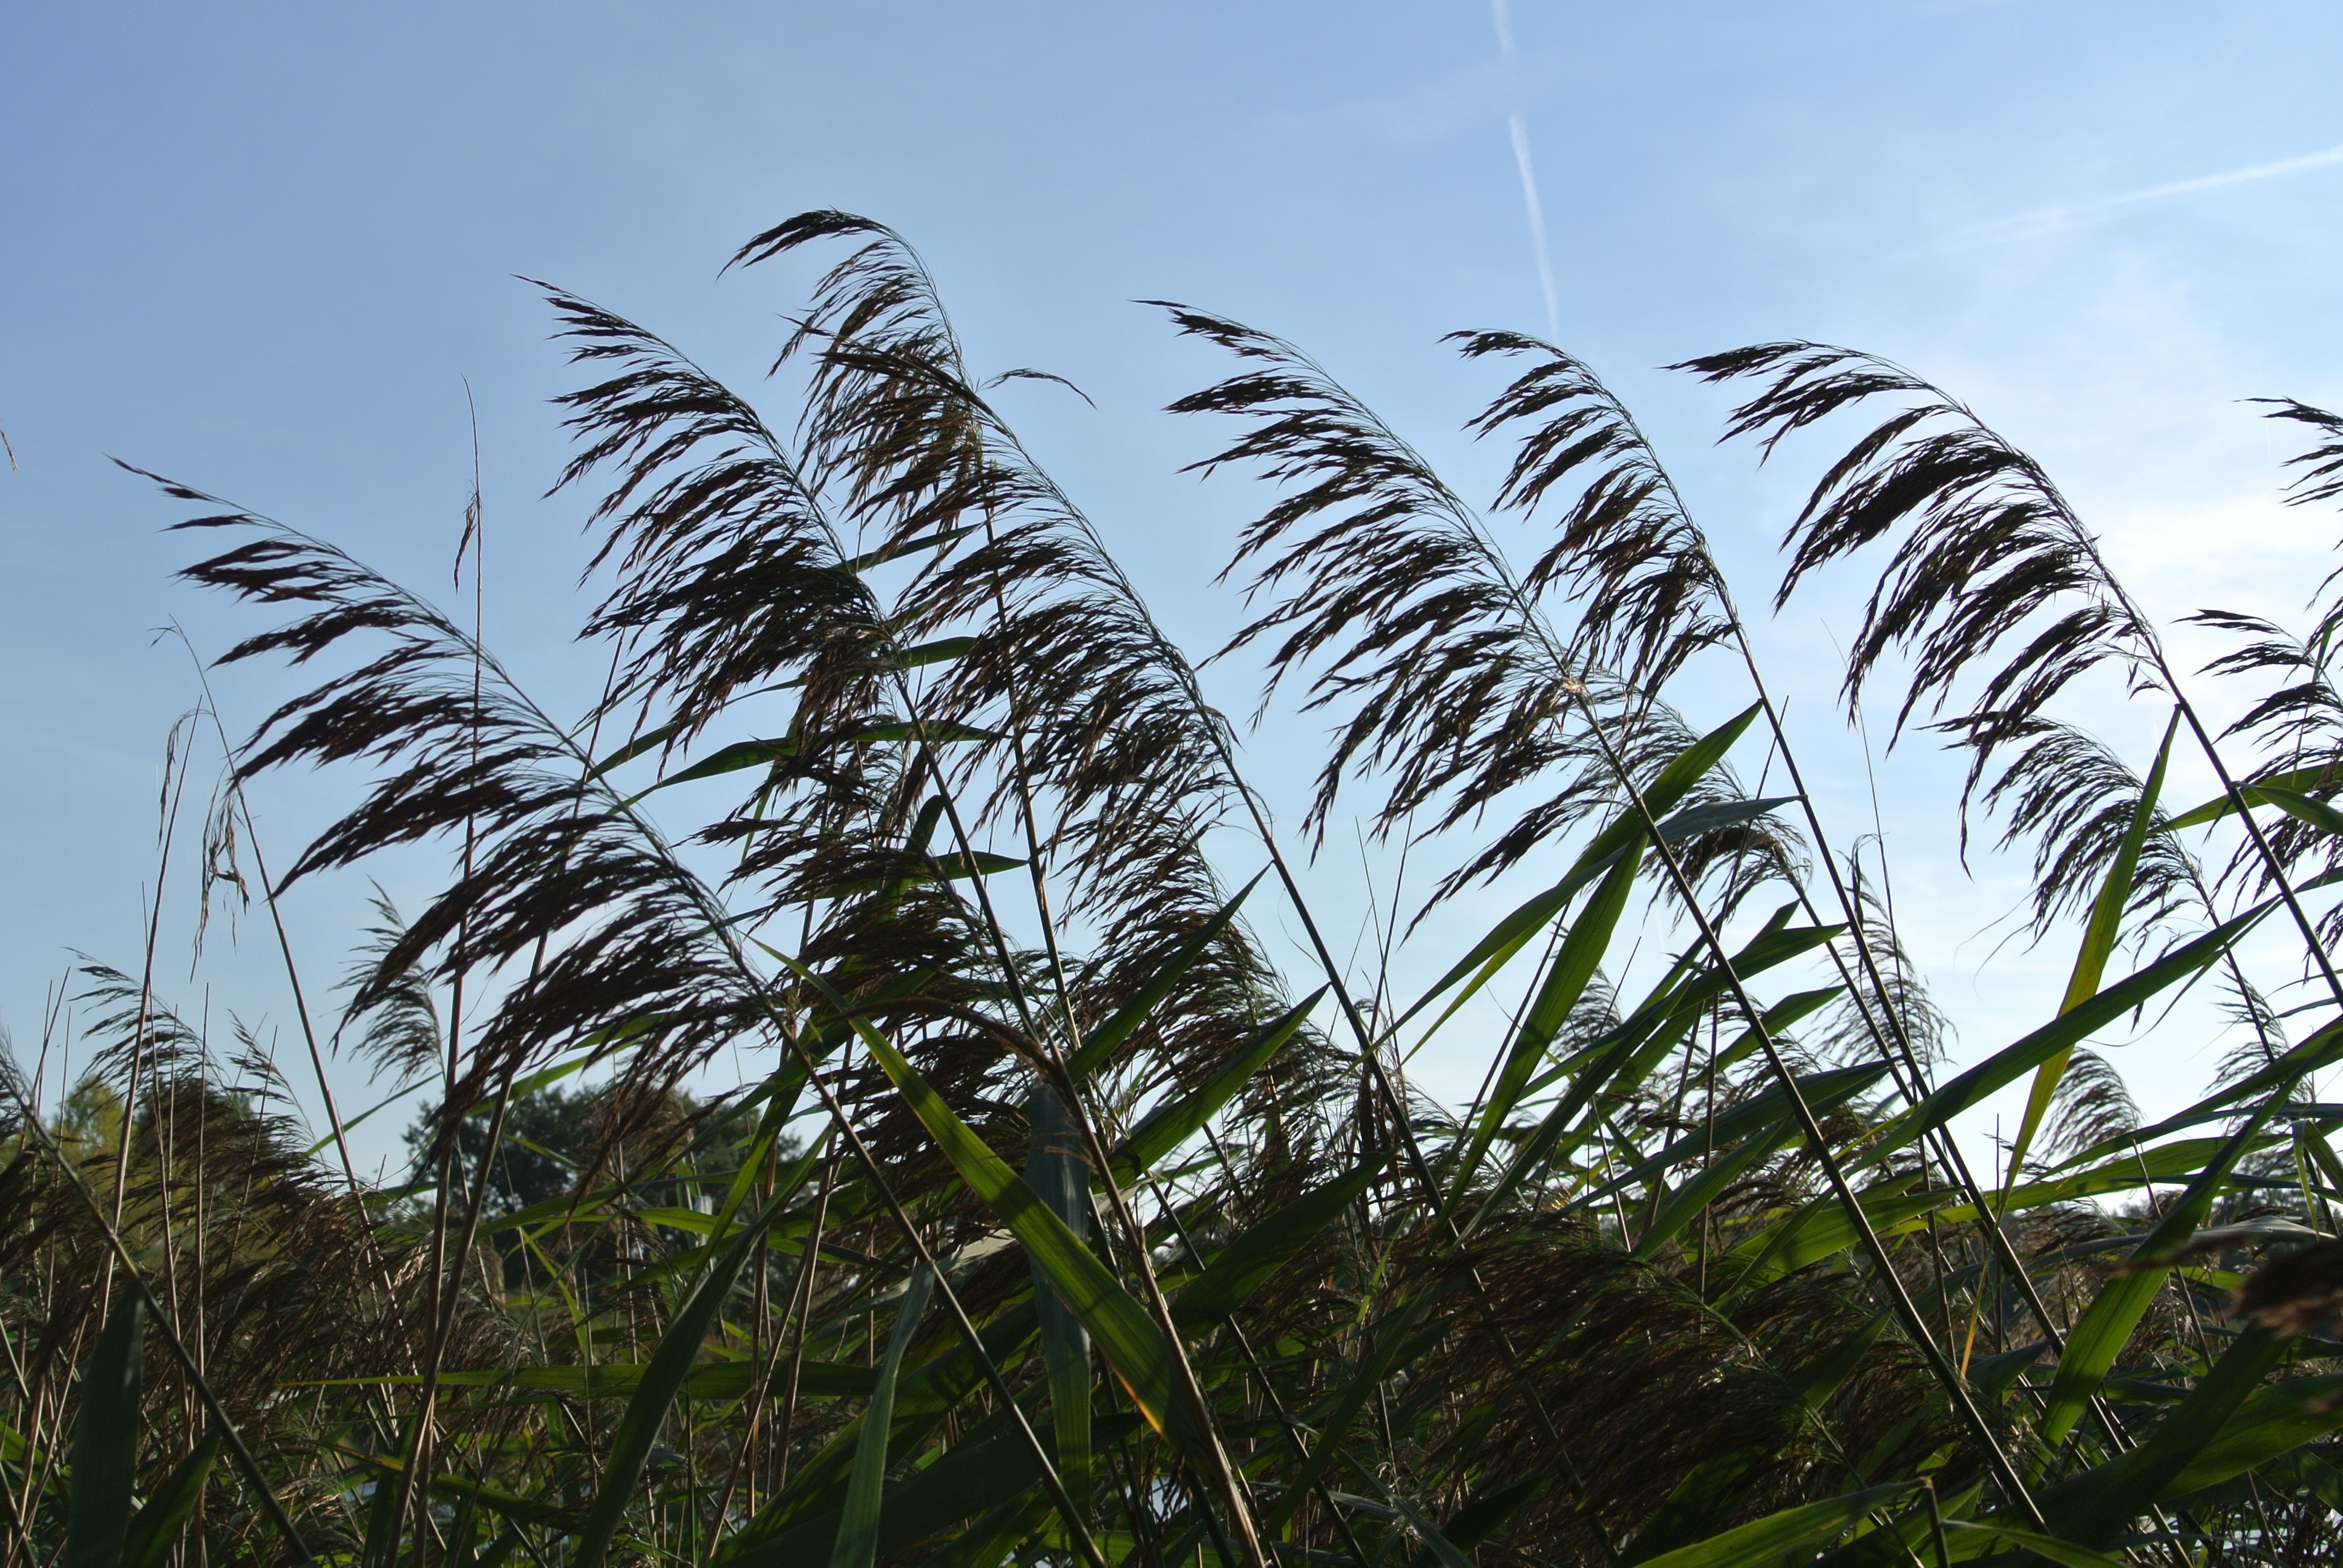
tree, grass, branch, plant, sky, field, leaf, flower, wind, crop, botany, agriculture, flora, ecosystem, flowering plant, grass family, woody plant, land plant, phragmites, arecales, palm family